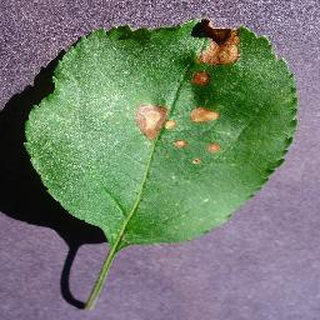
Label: apple_black_rot